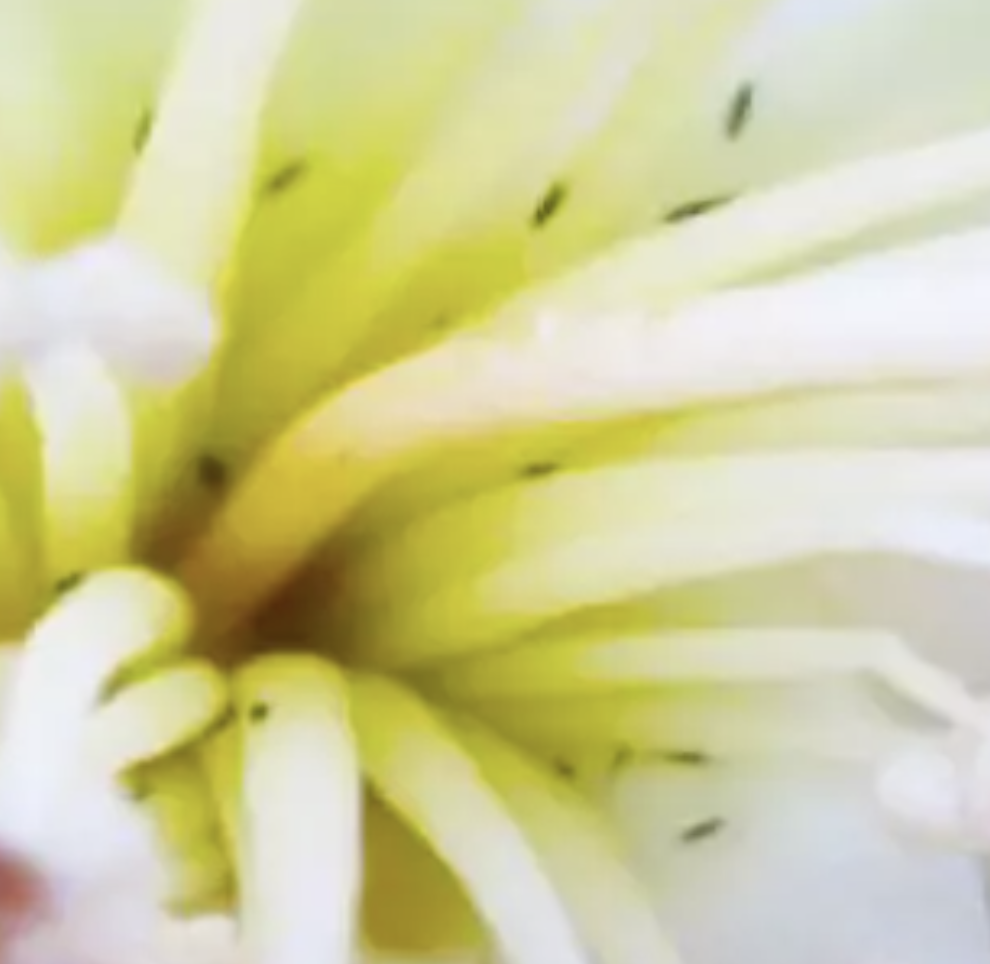
Label: thrips_disease